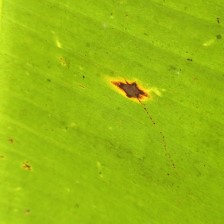
Label: cordana